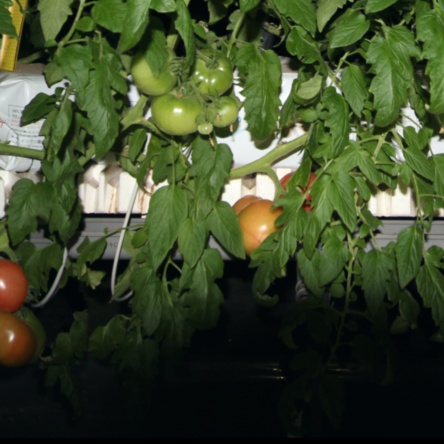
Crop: tomato